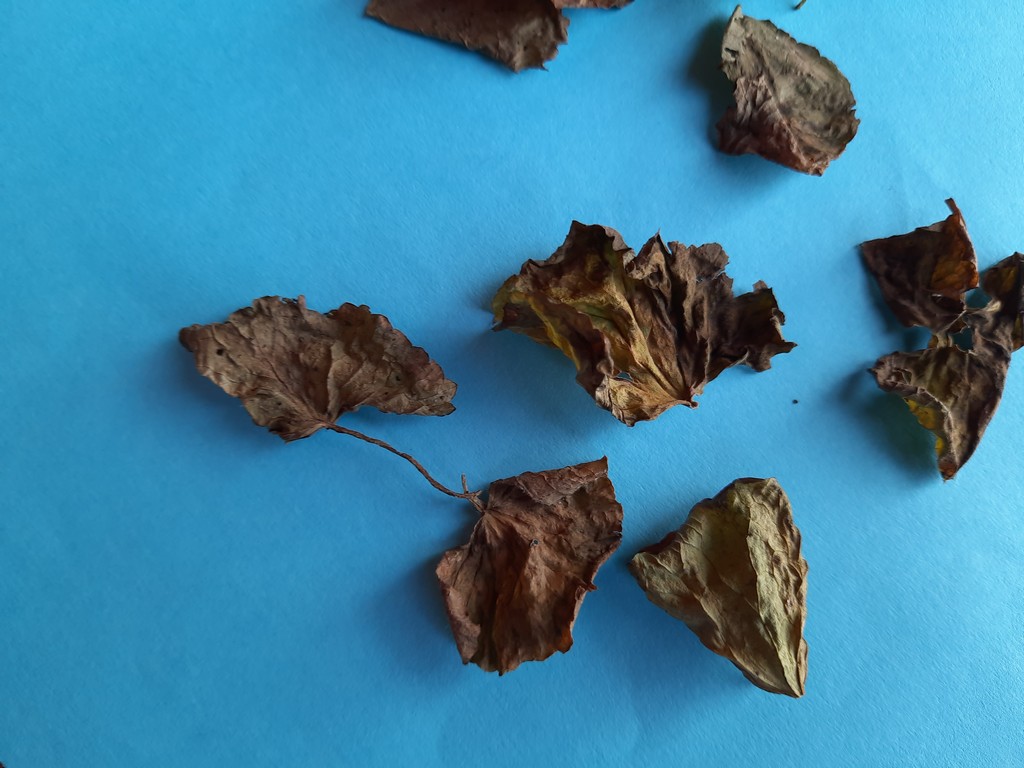
Label: Dried